Azoospermia

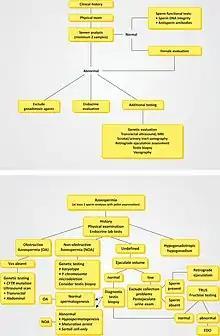
Algorithms for the workup of the infertile male. Algorithm to be considered on initial assessment (top). Algorithm for the management of the patient presenting with azoospermia (bottom).

Azoospermia is usually detected in the course of an infertility investigation. It is established based on two semen analysis evaluations done on separate occasions (when the seminal specimen, after centrifugation, shows no sperm under the microscope) and requires further work-up.